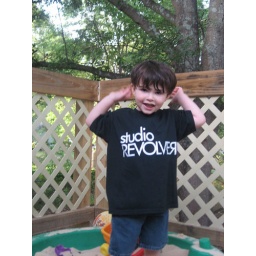
Richee Harrison's adorable little boy! She's brave enough to put her little boy in shirt that say's revolver! Big ups!